Highams Park railway station

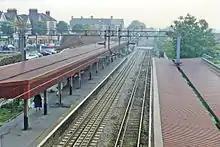
The station in 1995

Highams Park is a railway station on the Chingford branch of the Lea Valley lines, located in Highams Park in the London Borough of Waltham Forest, north-east London. It is down the line from London Liverpool Street and is situated between and . It has been operated by London Overground since 2015. Its three-letter station code is HIP.